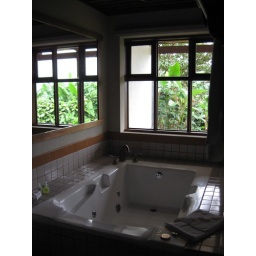
Spent a lot of time in this jacuzzi tub with amazing views of mountains outside the window.